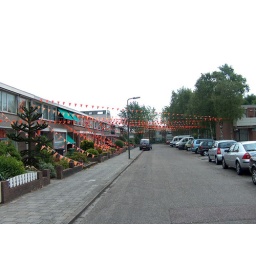
This street right around next door is ready for the World Cup Soccer next week